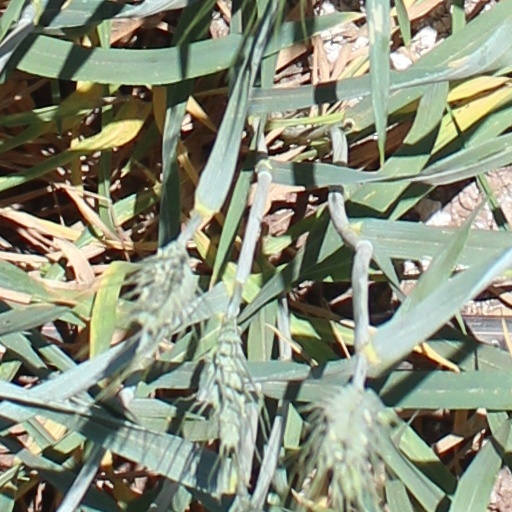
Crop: wheat